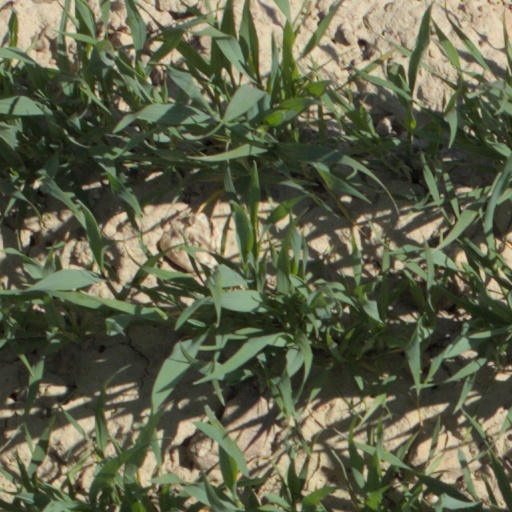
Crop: wheat